Ion Hanford Perdicaris

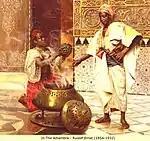
"The Moorish People"

His wife Ellen was the president of the chief charitable association of Tangier named Las Damas de Caridad de Tanger. Ion was the vice-president of the Tangier Hygienic Commission. In 1887, Ion advocated a special status for Tangier as a neutral free port under the great powers' joint control. In 1893, the Commission's role was broadened to public roads, with authority to raise levies.